Strategie (magazine)

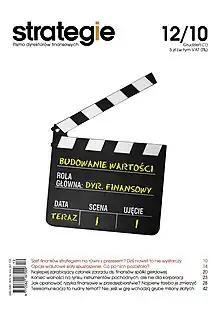
magazine cover, issue December 2010

Target group of the magazine have been finance directors (incl CFOs, treasurers and chief controllers) in approximately 30,000 Polish small and medium companies with a turnover of more than zl 20 million. The content of the magazine focussed on corporate financial topics (cash and risk-management, controlling, accounting, audit) and company strategic topics like outsourcing, IT and investment risk management. The publishing house is a member of the Polish Publishers Association ("Izba Wydawców Prasy").